Morristown-Hamblen High School East

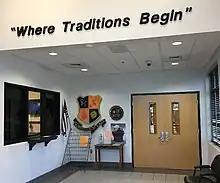
Morristown-Hamblen High School East entrance

Morristown High School was built in 1923 and was admitted to the Southern Association of Colleges and Schools. Isenberg-Siler Gymnasium was added in 1954 and the third floor was added in 1955. The south wing was added in 1968. A major renovation occurred in 1989 at a cost of 8.9 million dollars. A 1.3 million dollar library was opened in 2004 and was named in memory of Dr. Joe E. Gibson, Sr., a former School Board Member and East High supporter. A multimillion-dollar school-wide renovation/remodel occurred between 2010 and 2012. This included the addition of a new administrative wing, a new cafeteria, Freshman Academy, STEM (science, technology, engineering, mathematics) Academy, and Health Wing.